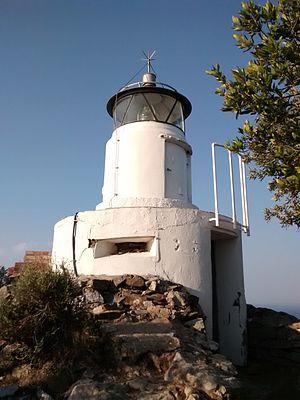
Le phare de Monte Poro est un phare actif situé sur Capo Poro faisant partie du territoire de la commune de Campo nell'Elba sur l'île d'Elbe, dans la région de Toscane en Italie. Il est géré par la Marina Militare et le Parc national de l'archipel toscan.